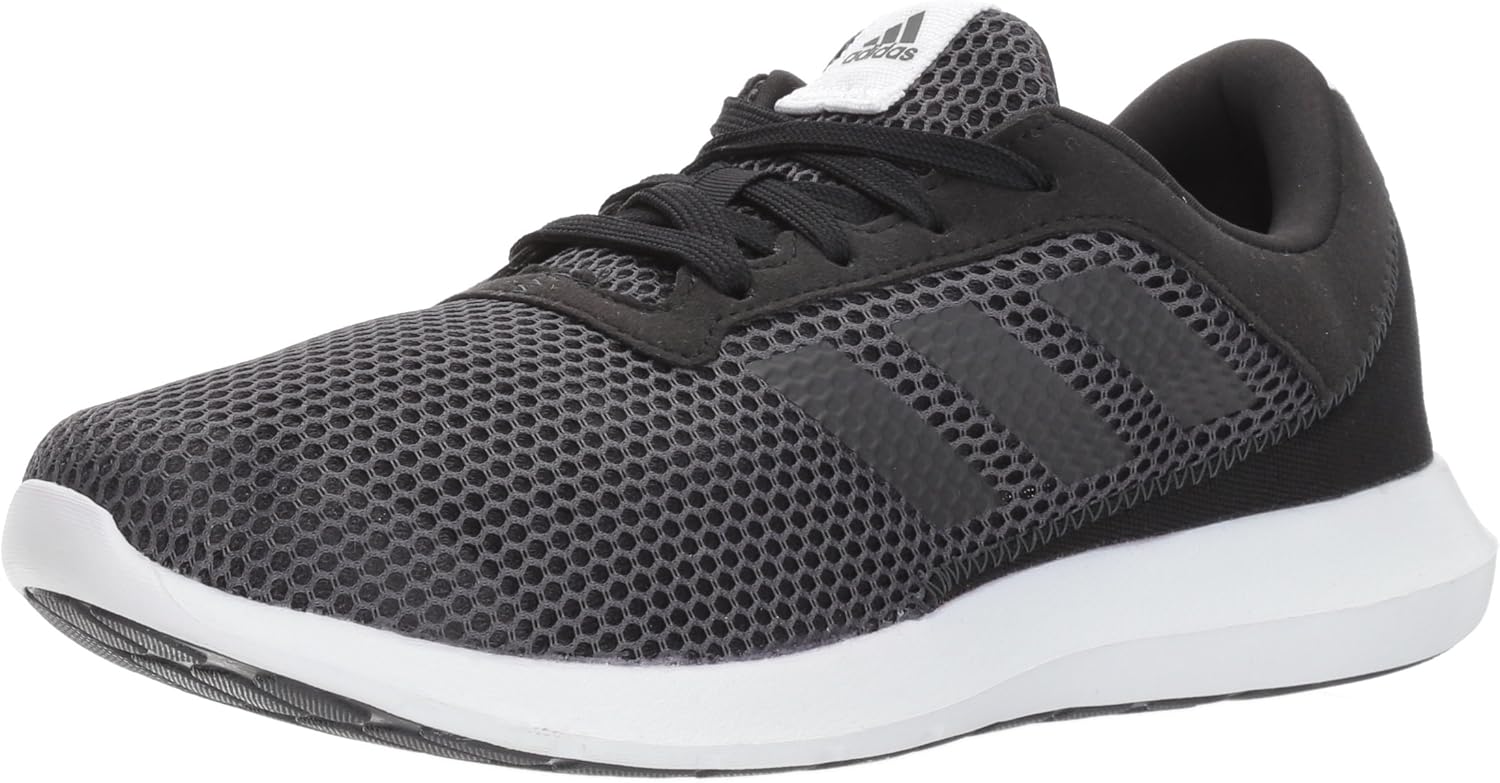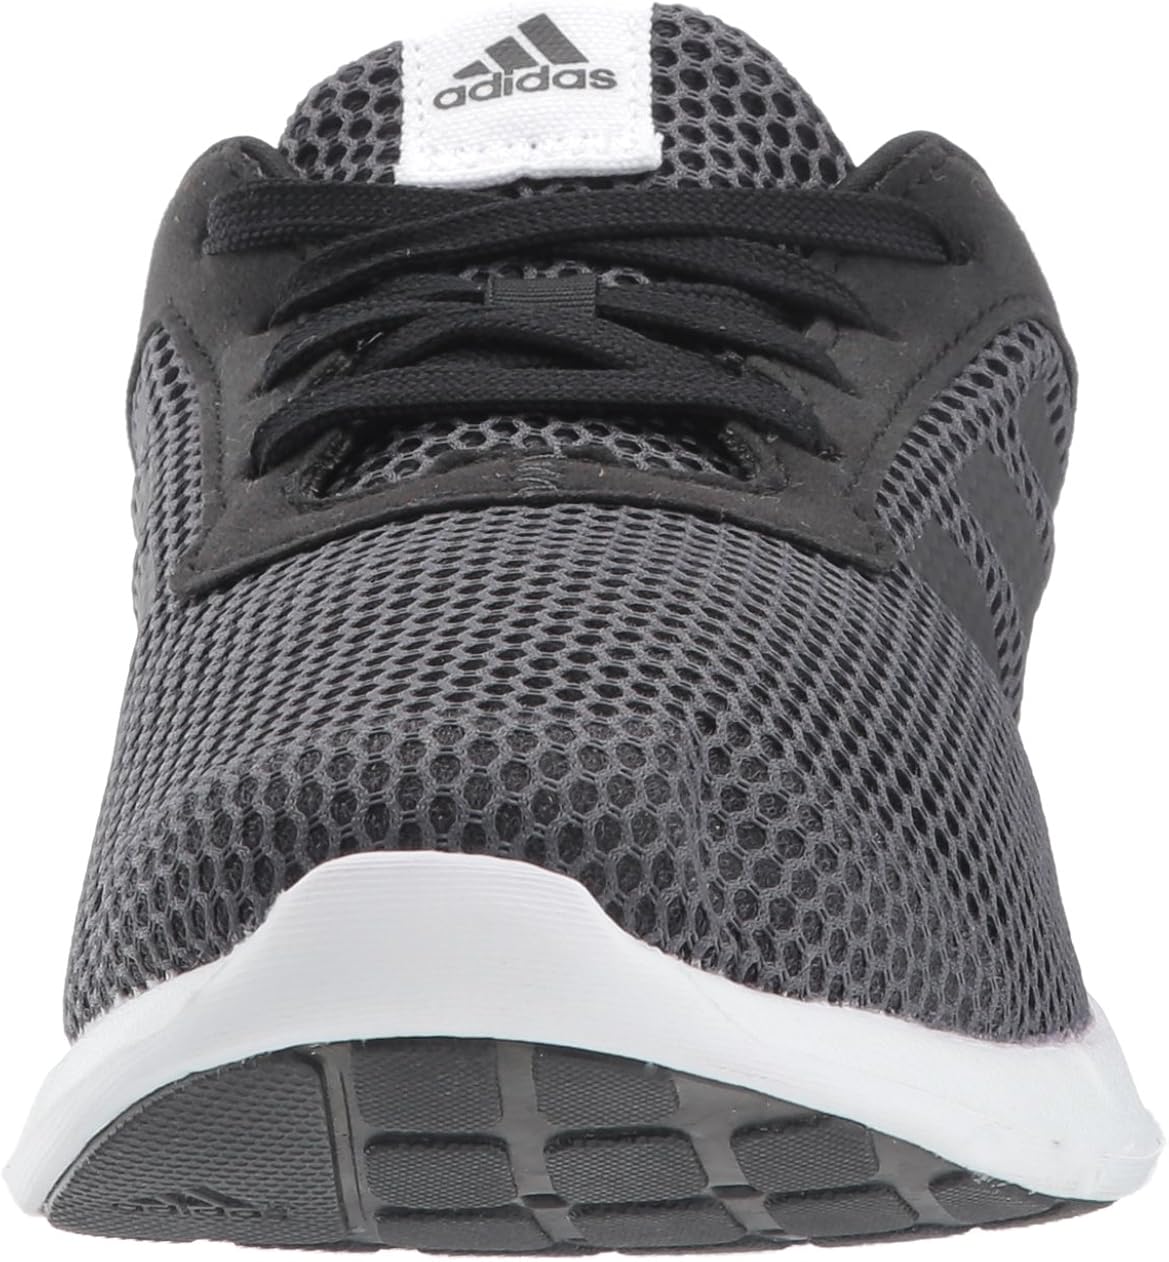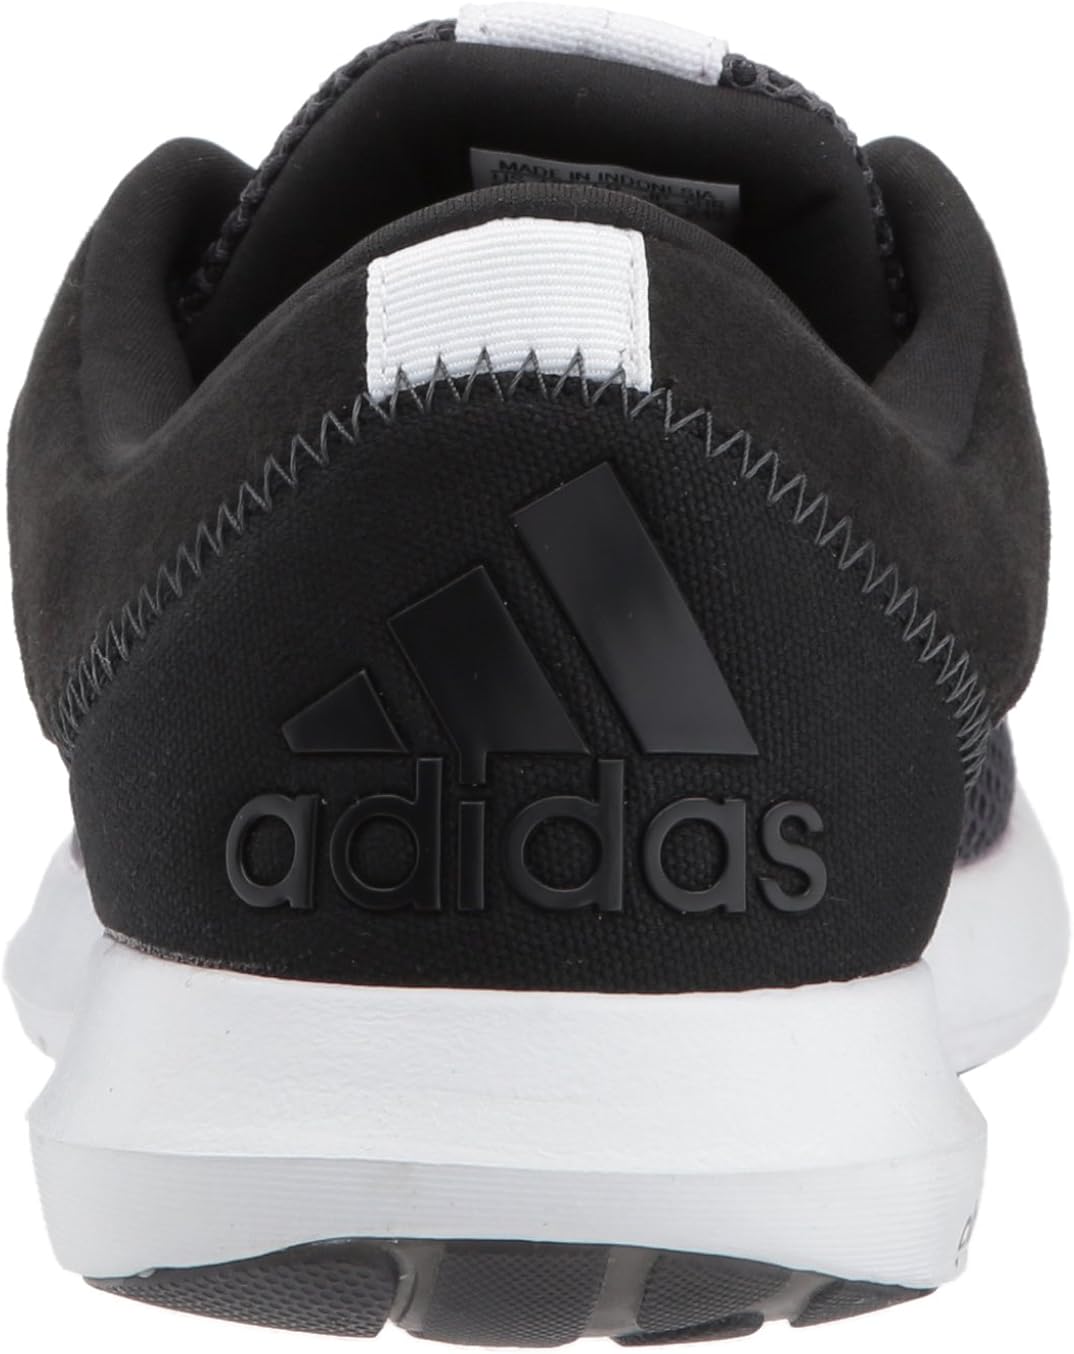
adidas Unisex-Adult Element Refresh 3 w Running Shoe
Category: AMAZON FASHION
With cloud-like landings each time your foot strikes the ground, you won't question whether you can run one more mile. These women's running shoes are built with a cloudfoam midsole for superior cushioning. An air mesh upper delivers lightweight, breathable comfort.
Features: Textile | Imported | Rubber sole | Shaft measures approximately low-top from arch | Runner type: neutral | Air mesh upper for maximum breathability | Comfort collar | Enjoy the comfort and performance of OrthoLite sockliner; cloudfoam midsole for step-in comfort and superior cushioning | ADIWEAR outsole offers the ultimate in high-wear durability